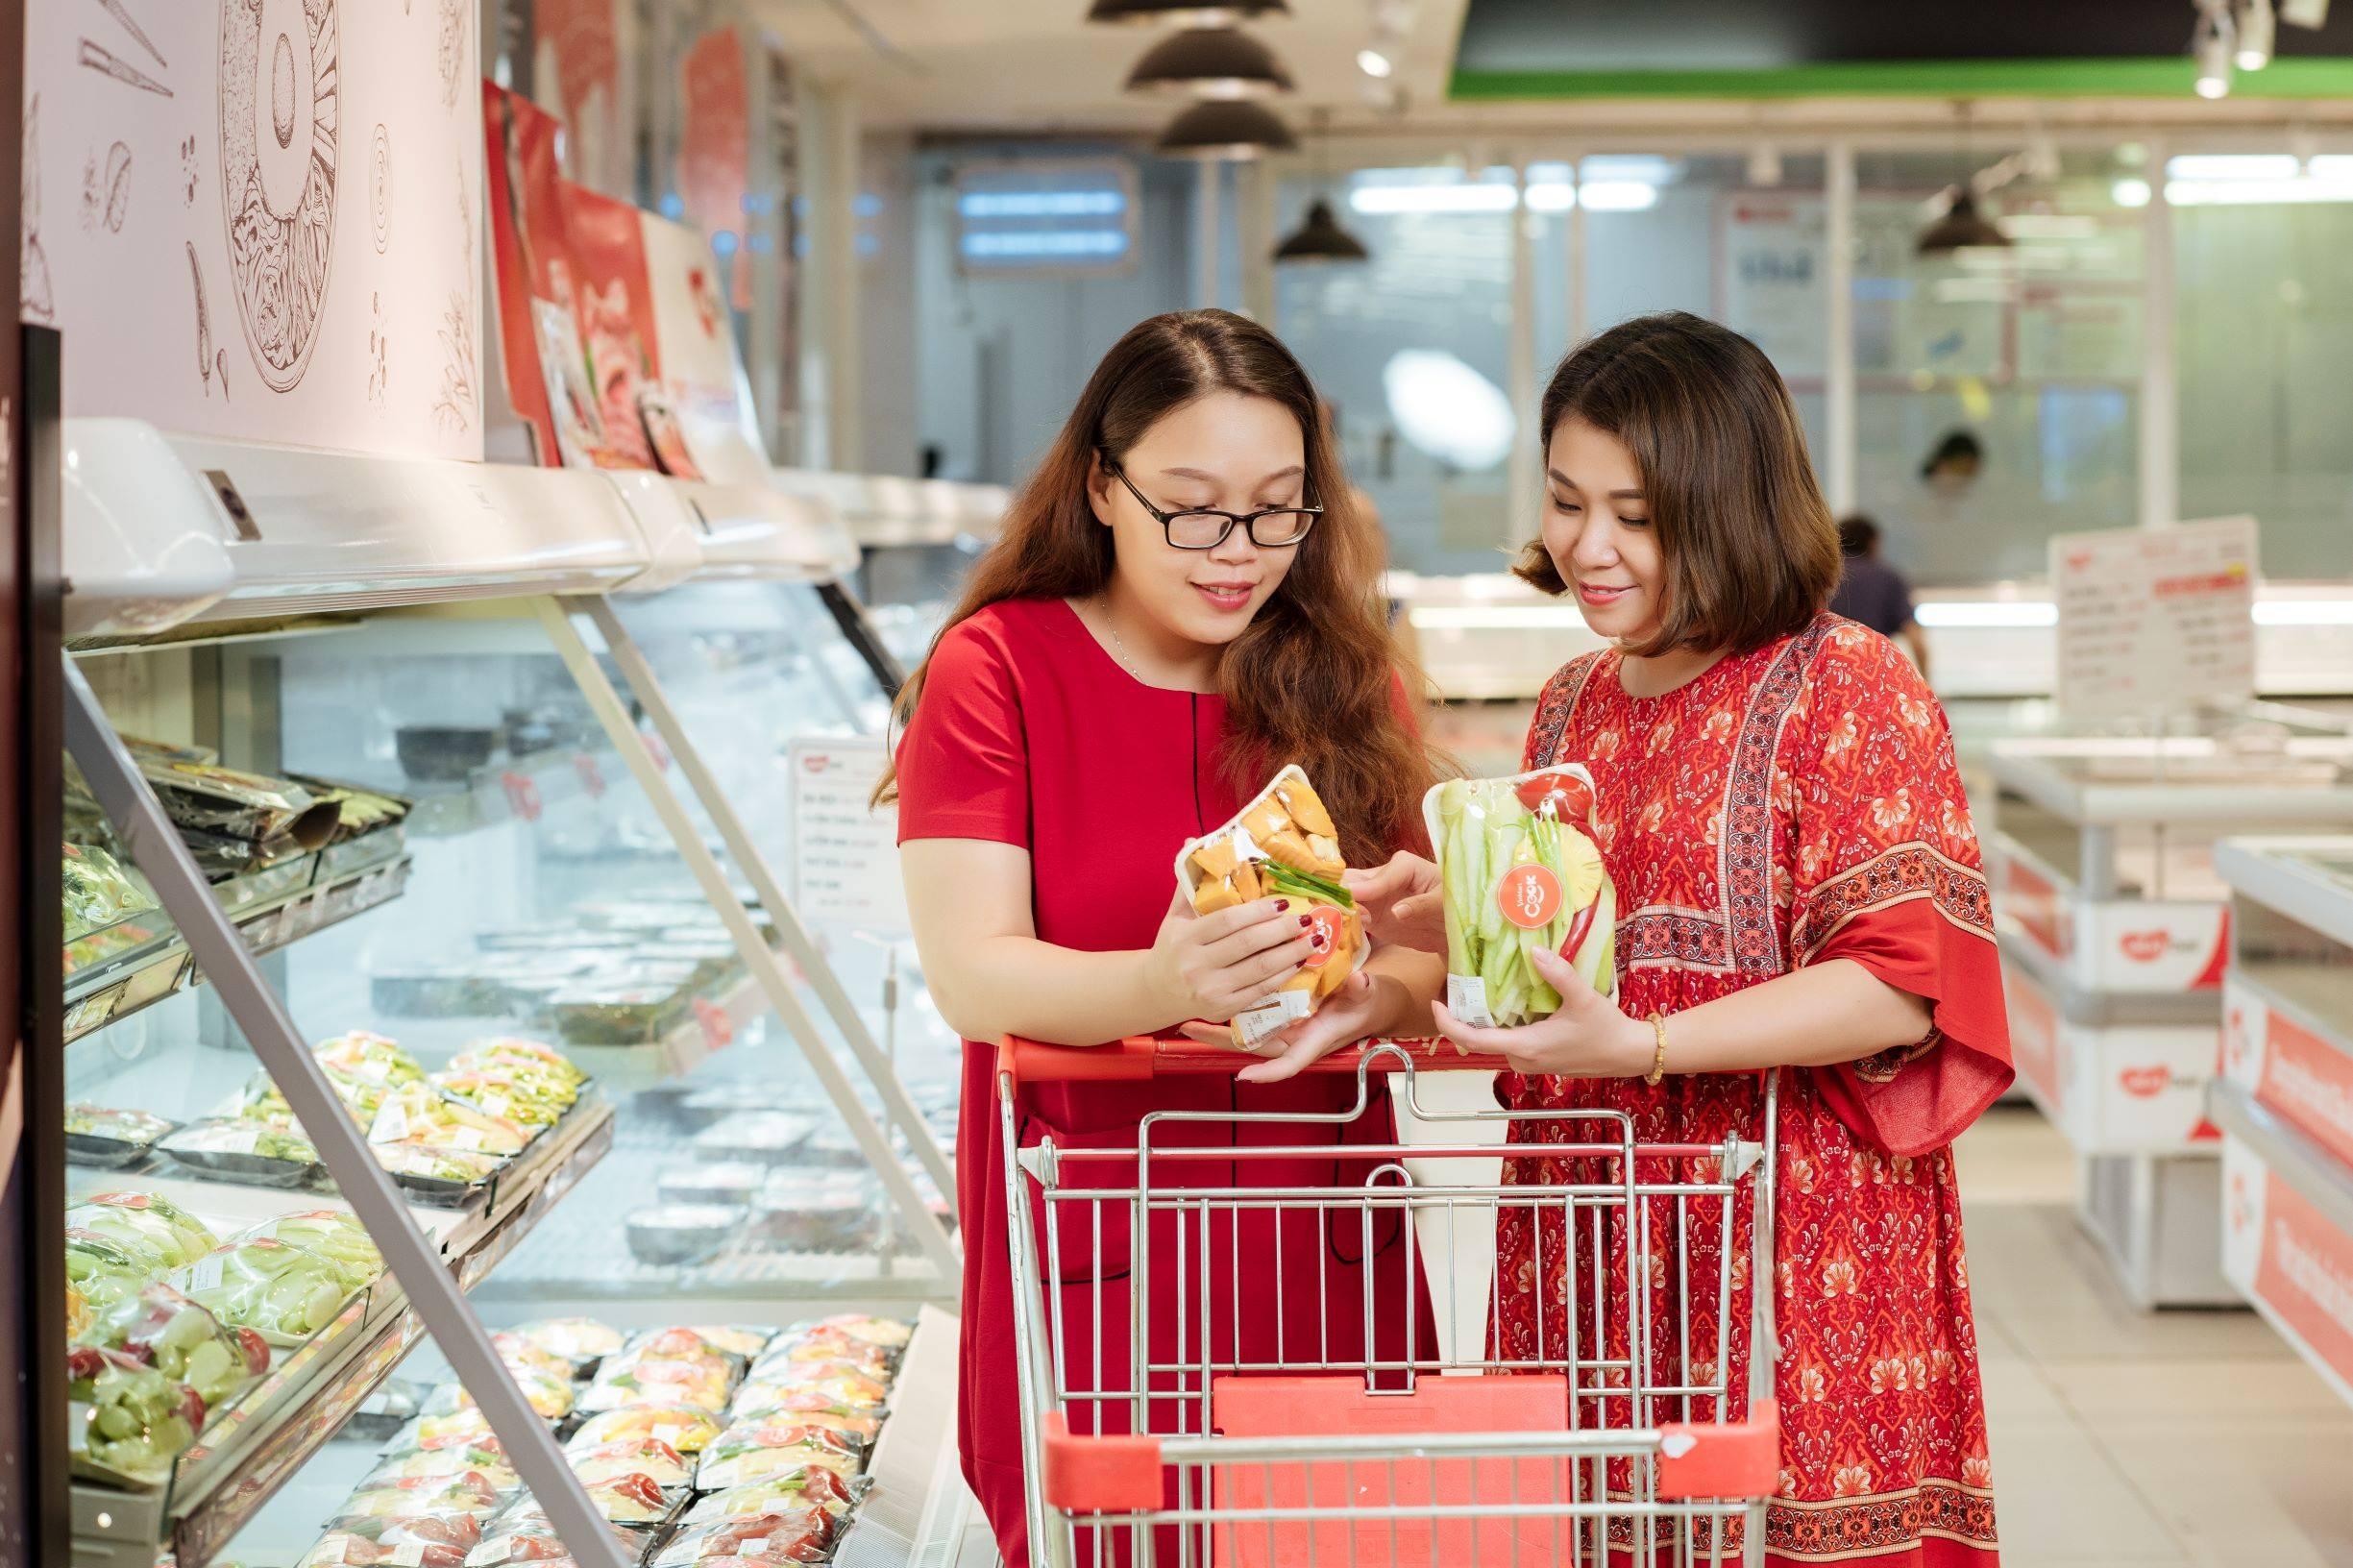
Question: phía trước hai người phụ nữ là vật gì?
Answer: phía trước là một chiếc xe hàng